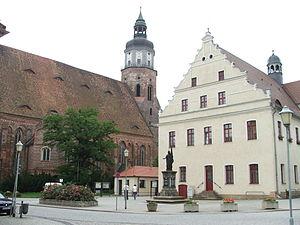
Herzberg est une ville allemande, chef-lieu de l'Arrondissement d'Elbe-Elster et située dans le Brandebourg.
L'Elbe-Elster Land, est une région située autour du tripoint des Lands allemands du Brandebourg, de la Saxe-Anhalt et de la Saxe. Il fait partie de la plaine d'Allemagne du Nord et tire son nom des deux rivières principales qui se rejoignent ici: l'Elbe et l'Elster Noir.